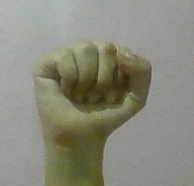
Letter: saad